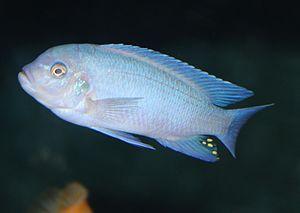
Maylandia callainos ou « zebra cobalt » est une espèce de poissons d'eau douce de la famille des cichlidae endémique du lac Malawi en Afrique. Ce cichlidé fait partie des espèces dites "Mbuna" ou poisson brouteurs d'algues du lac Malawi.